Banksia marginata

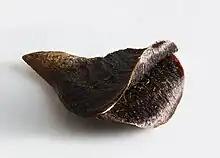
Seed separator of "Banksia marginata" with winged seeds still nestled against it

Since 1998, American botanist Austin Mast and co-authors have been publishing results of ongoing cladistic analyses of DNA sequence data for the subtribe Banksiinae, which then comprised genera "Banksia" and "Dryandra". Their analyses suggest a phylogeny that differs greatly from George's taxonomic arrangement. "Banksia marginata" resolves as the closest relative, or "sister", to "B. saxicola", the two taxa part of a larger group containing "B. paludosa" and the three subspecies of "B. integrifolia". Early in 2007, Mast and Thiele rearranged the genus "Banksia" by merging "Dryandra" into it, and published "B." subg. "Spathulatae" for the taxa having spoon-shaped cotyledons; thus "B." subg. "Banksia" was redefined as encompassing taxa lacking spoon-shaped cotyledons. They foreshadowed publishing a full arrangement once DNA sampling of "Dryandra" was complete. In the meantime, if Mast and Thiele's nomenclatural changes are taken as an interim arrangement, then "B. marginata" is placed in "B." subg. "Spathulatae".